Otago Central Railway

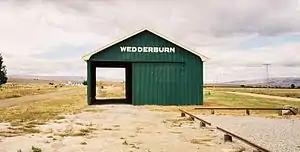
Goods shed at Wedderburn, photographed in 2004 after the line's conversion to a rail trail.

Further notable viaducts along the way are Christmas Creek Viaduct, one of the curved viaducts, Deep Stream Viaduct, and Flat Stream Viaduct, also curved. Just before Hindon station, the railway tracks share a combined road-rail bridge with Hindon Road, a local backroad. After Flat Stream Viaduct, the aptly named "The Notches" section also presented an engineering challenge, accomplished via three short bridges and cuttings through several rocky outcrops. In the second half of the gorge section the line climbs steadily to exit the gorge at Pukerangi (45 km, 254 m altitude) and then descends into the Strath Taieri plateau before reaching Middlemarch at 64 km.